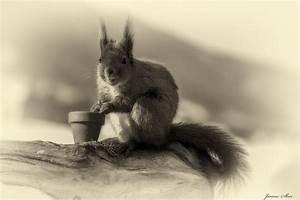
squirrel